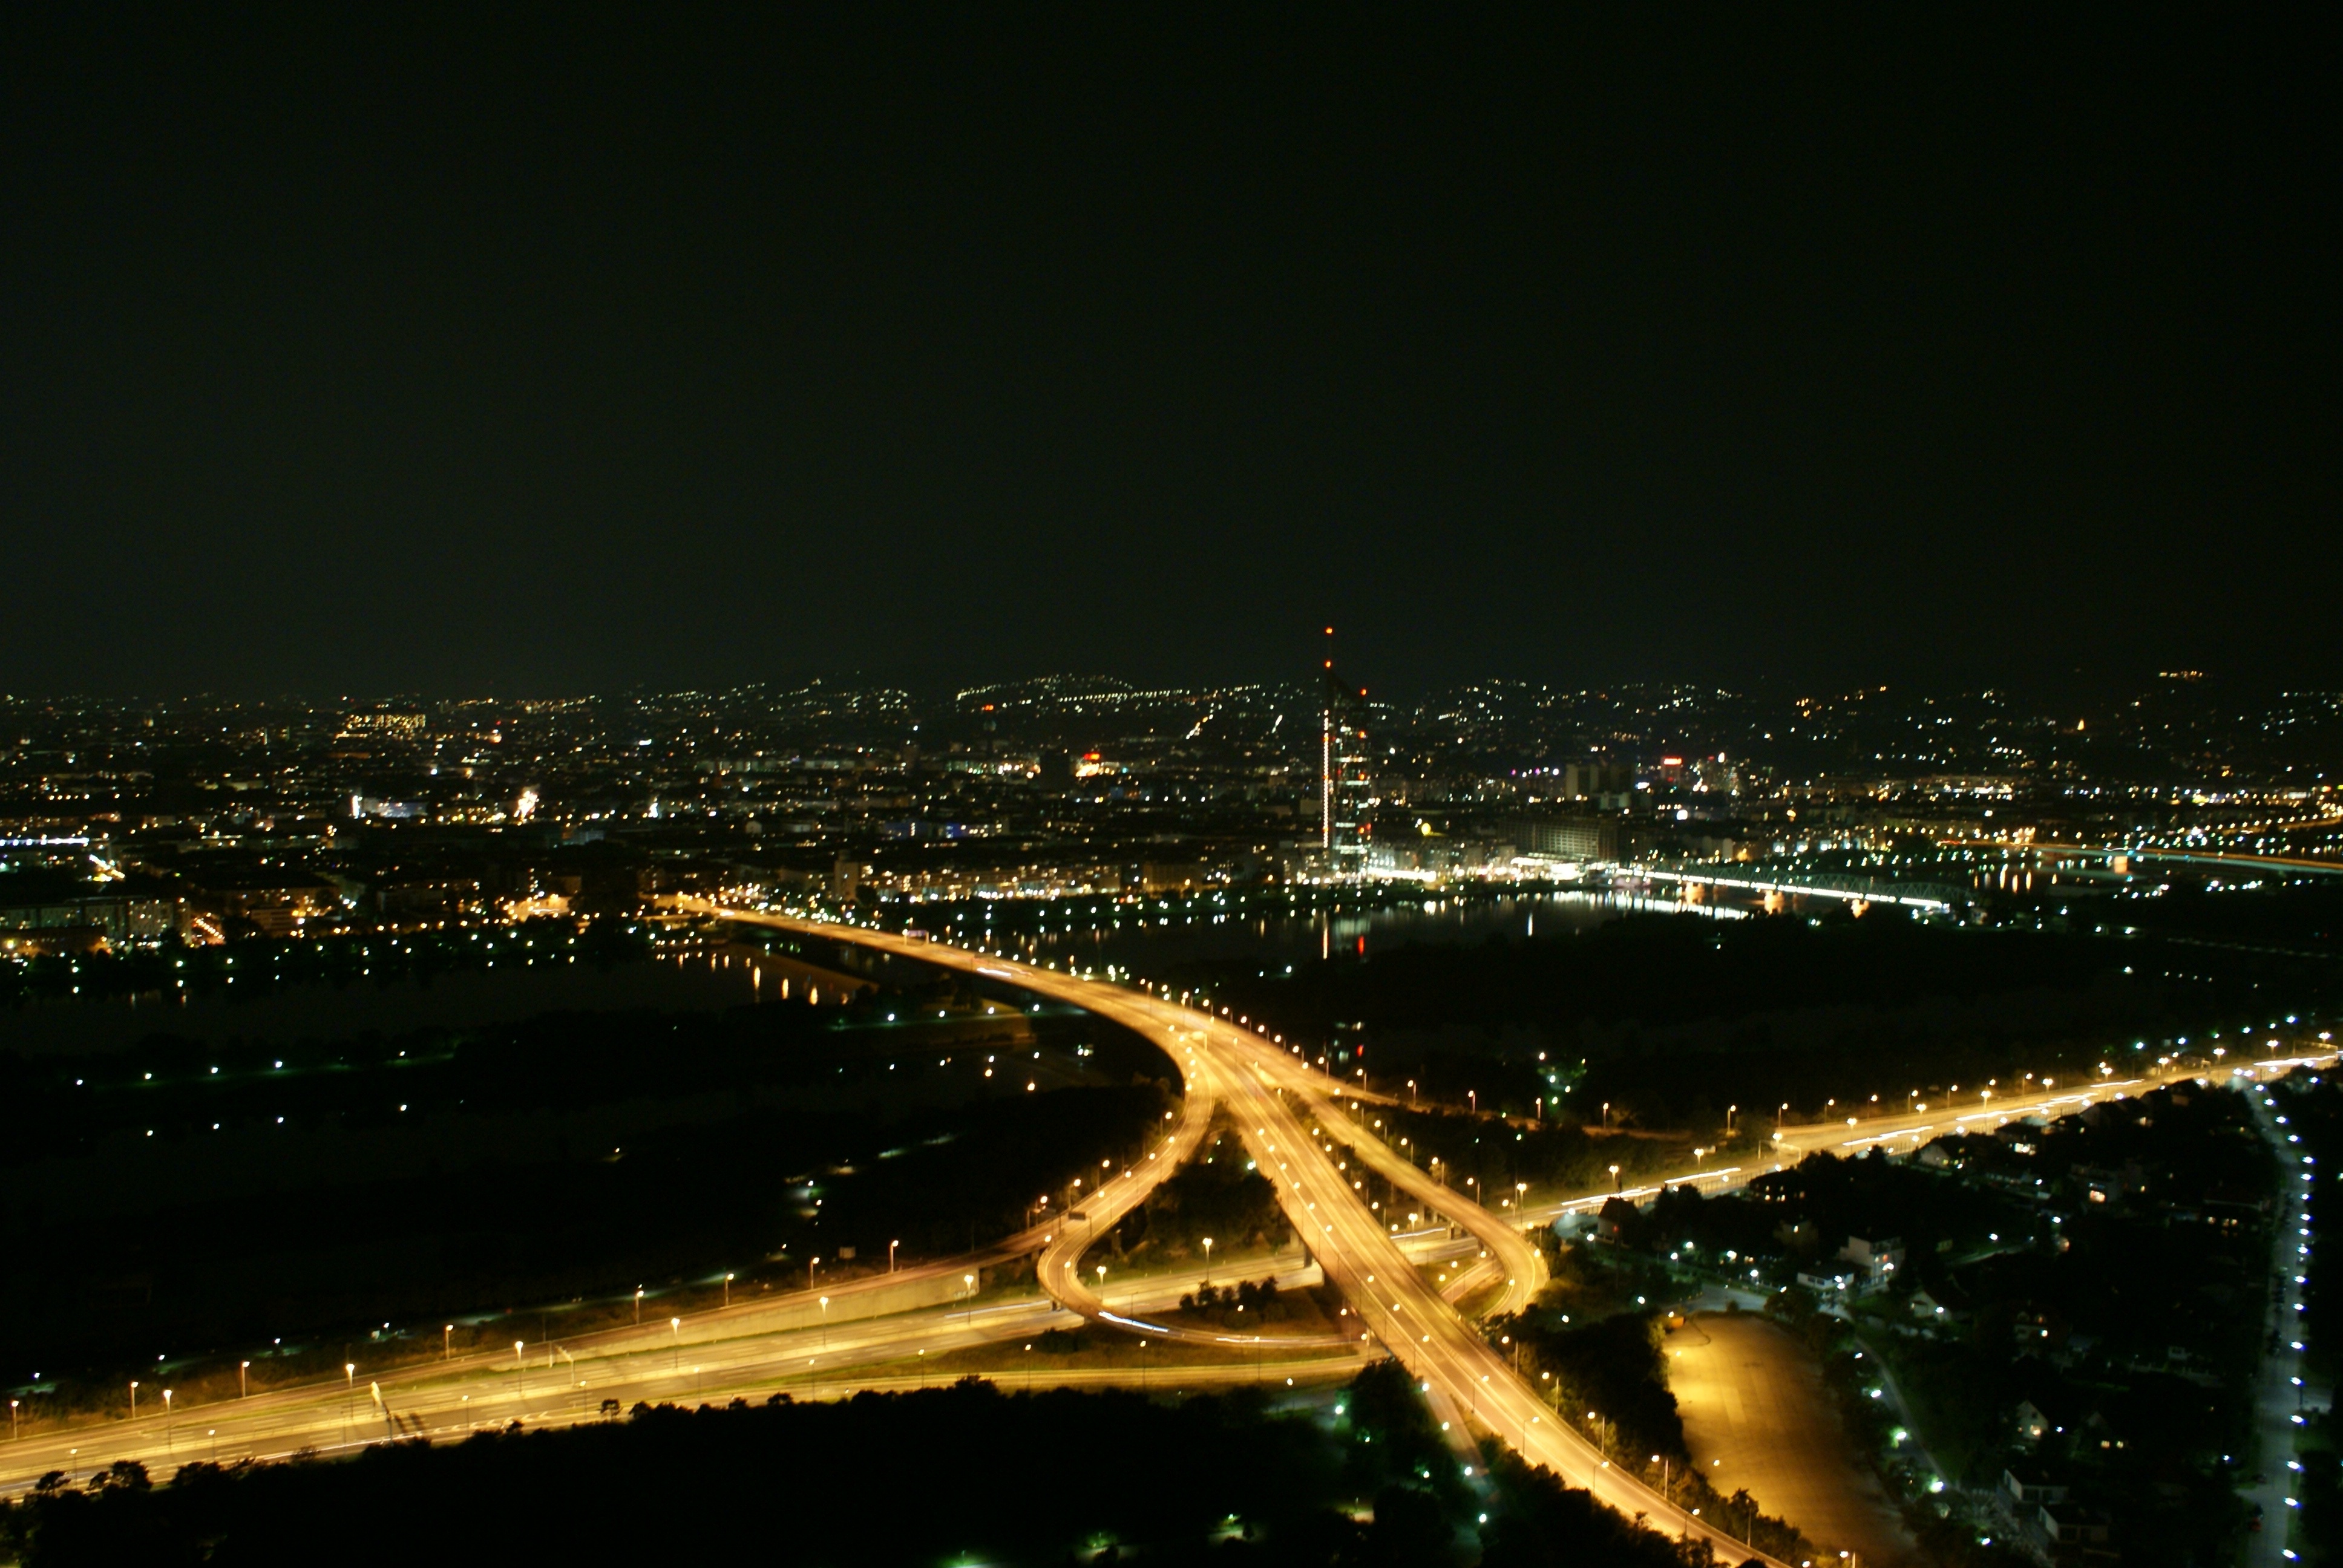
horizon, light, architecture, bridge, skyline, night, view, building, city, skyscraper, cityscape, panorama, dusk, evening, reflection, tower, darkness, modern, district, lights, skyscrapers, homes, vienna, bill, metropolis, human settlement, donauturm